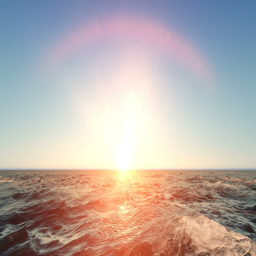
flying over the sea to the sun